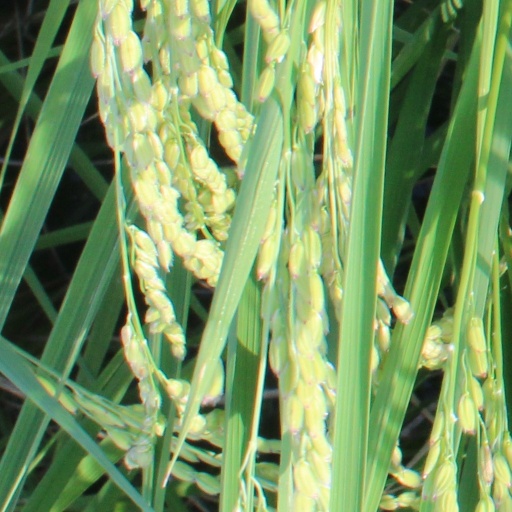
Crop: rice